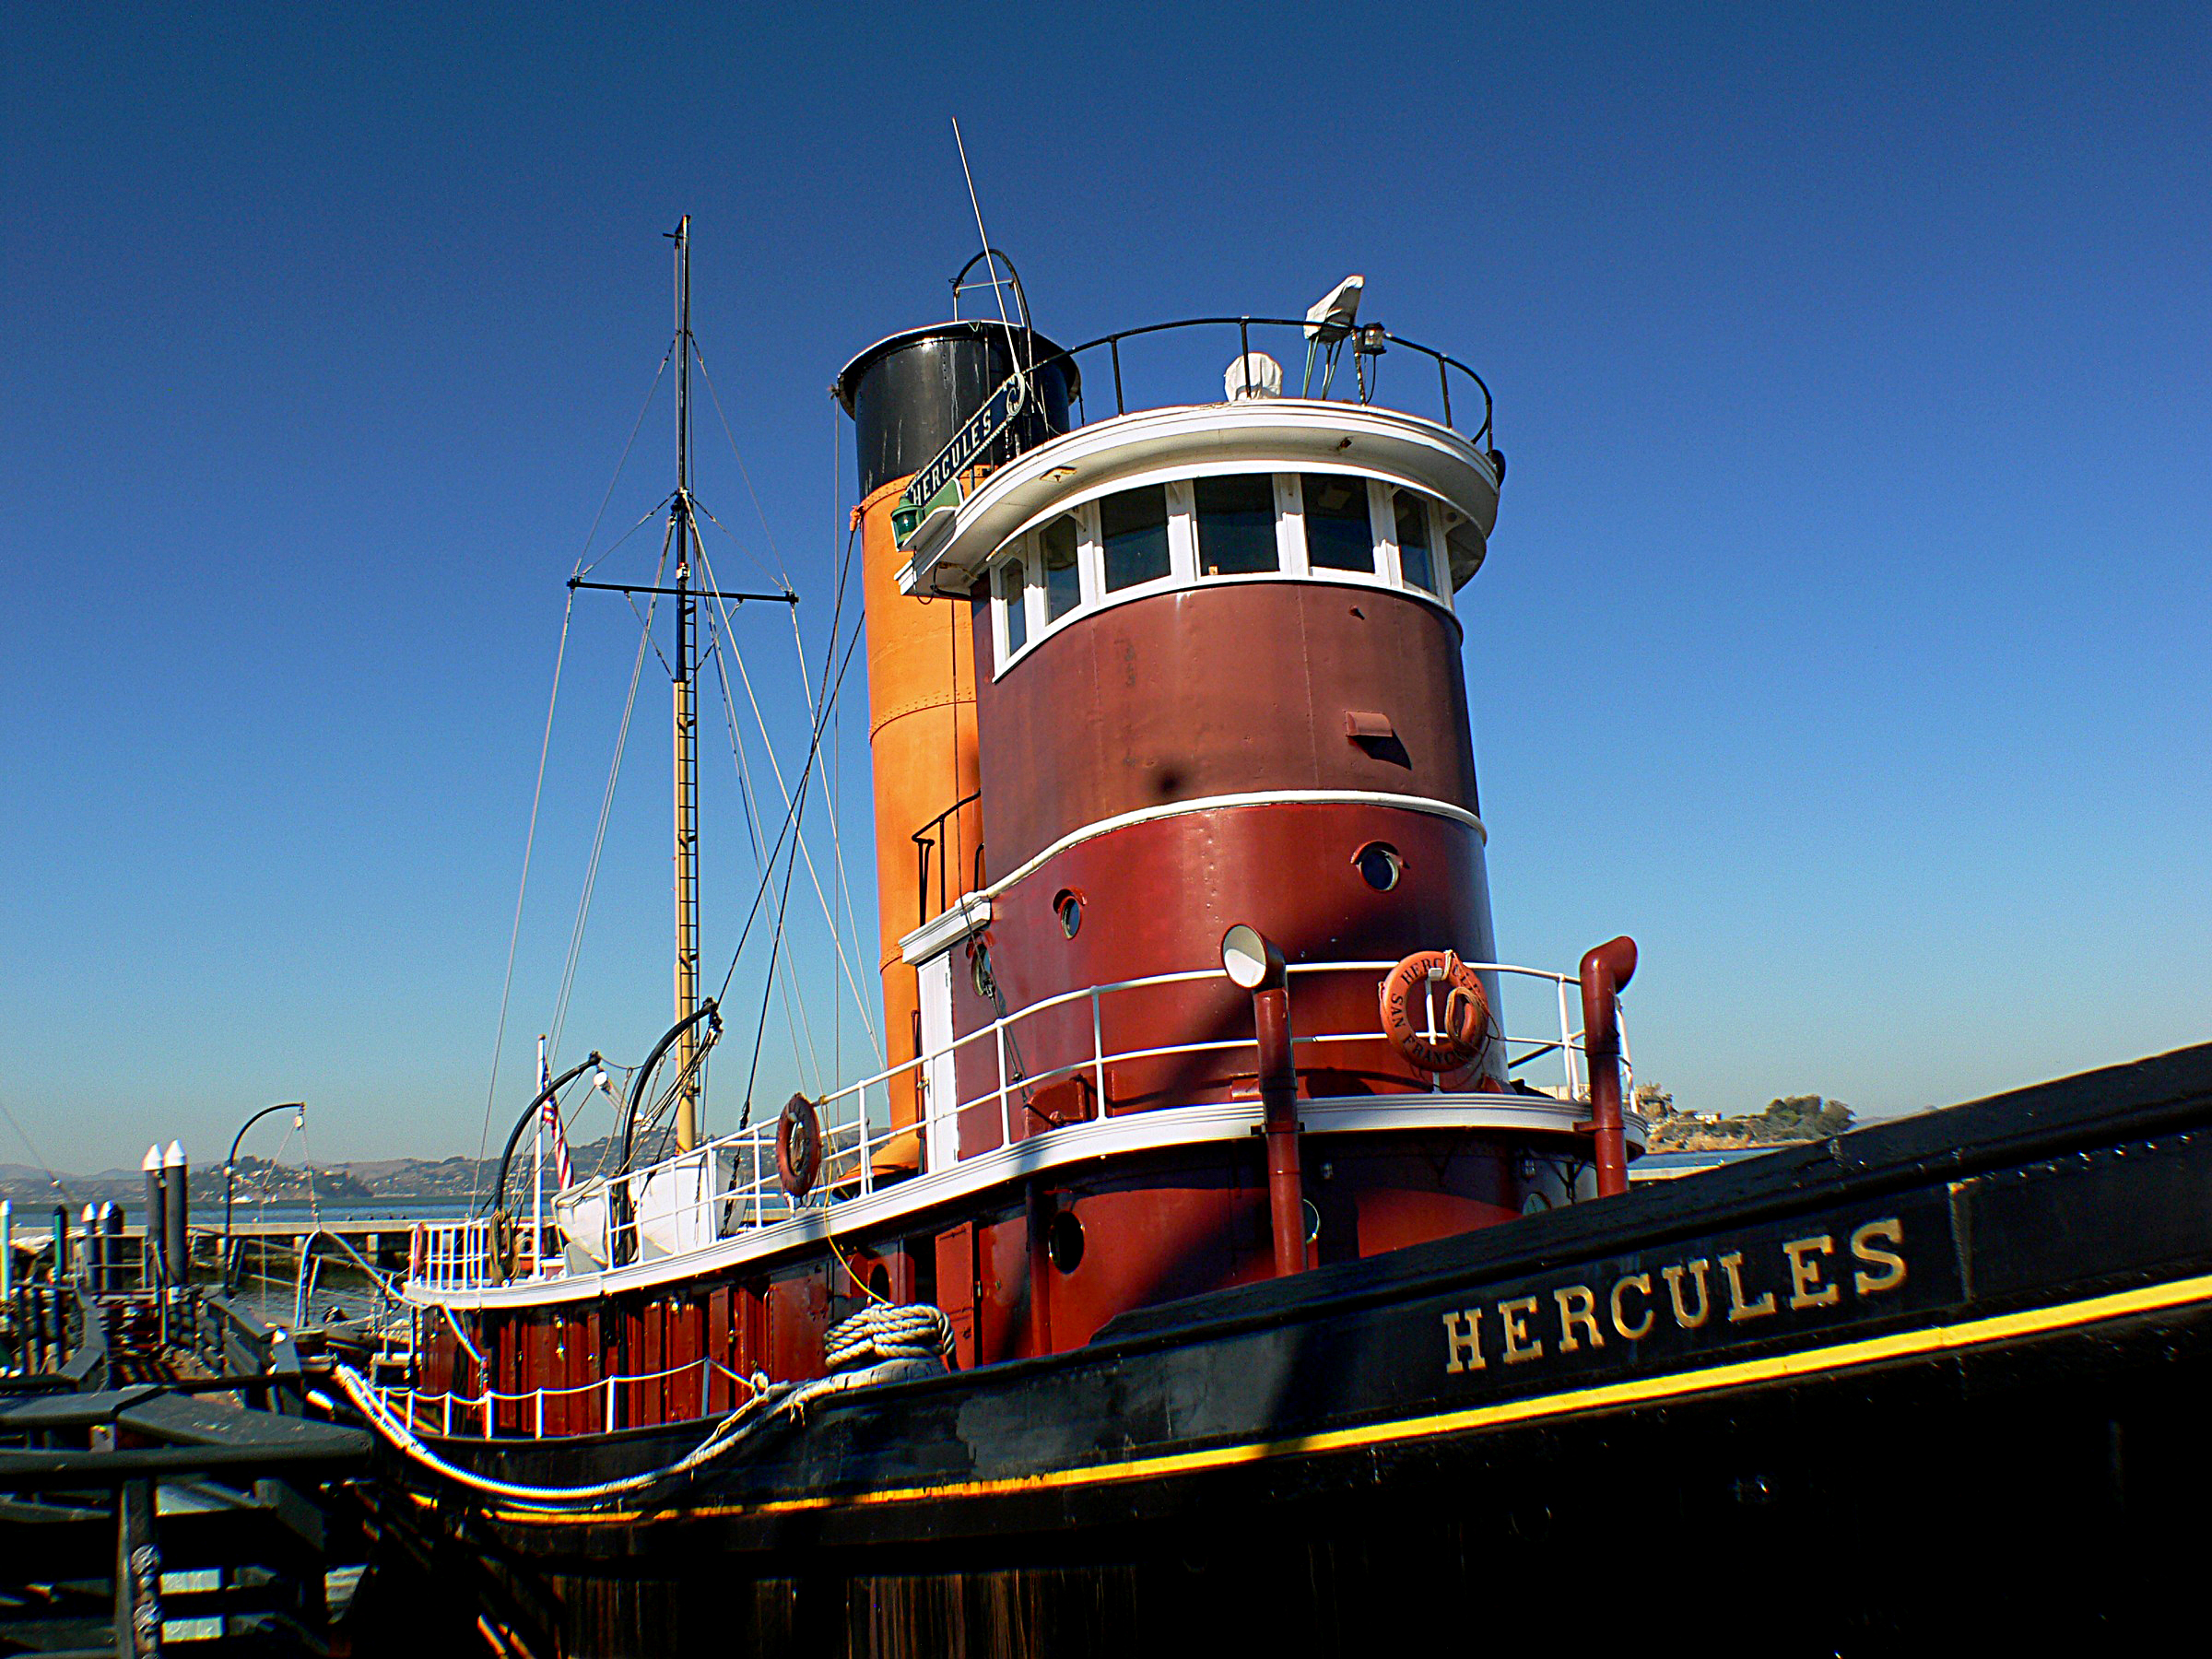
sea, coast, boat, ship, vehicle, harbor, publicdomain, tugboat, watercraft, hercules, freight transport, bulk carrier